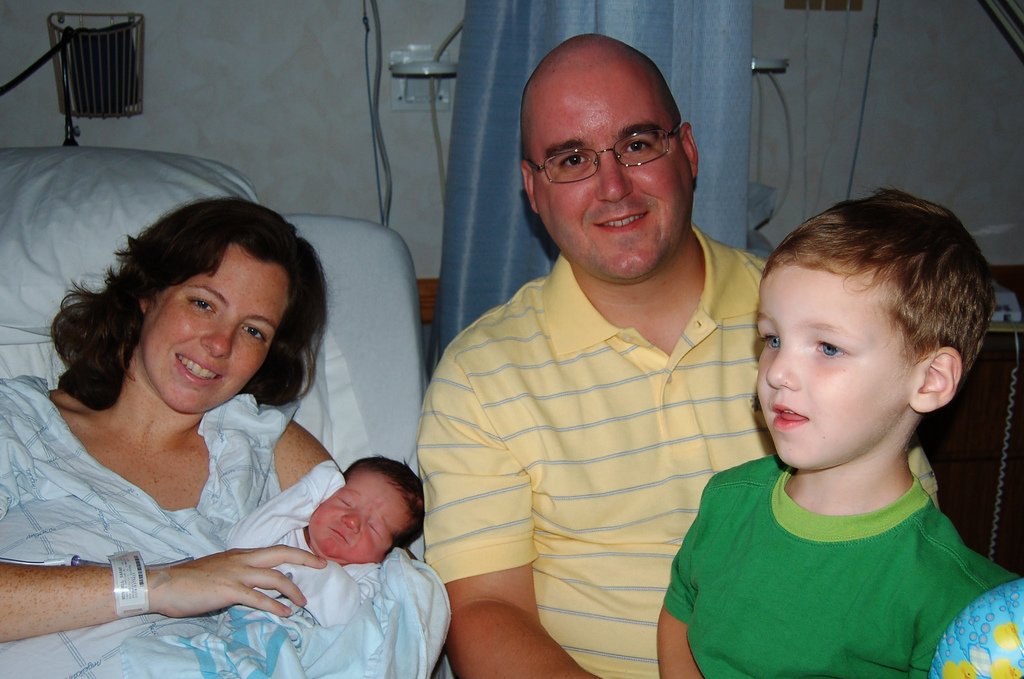
Label: not_food